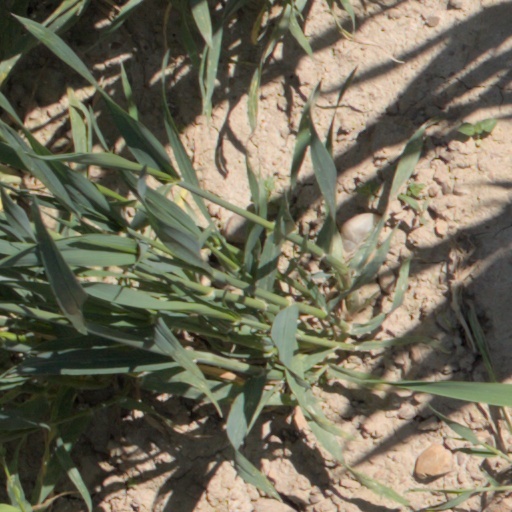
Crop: wheat